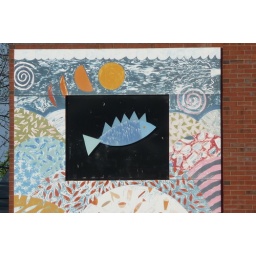
Blue fish in the deep blue sea.